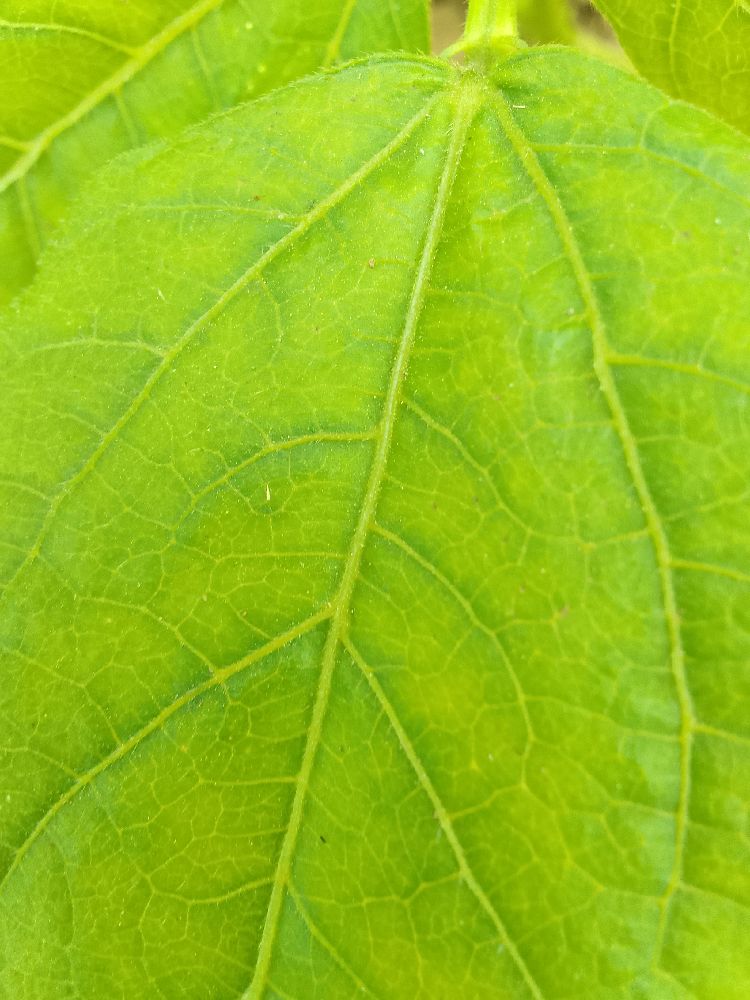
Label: healthy